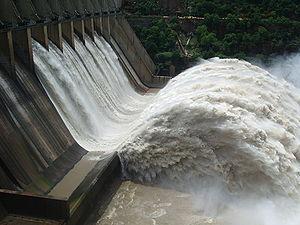
Le débit d'un cours d'eau est le volume d'eau liquide traversant une section transversale de l'écoulement, par unité de temps. Il comprend tout ce qui est transporté avec cette eau, comme les matières solides en suspension, les produits chimiques dissous, des éléments biologiques.